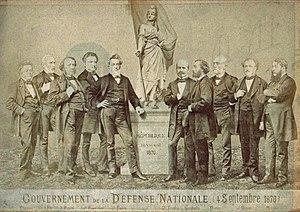
Gouvernement de la Défense Nationale 4 septembre 1870
Le gouvernement de la Défense nationale, aussi connu sous le nom de gouvernement provisoire de 1870 ou gouvernement provisoire de Défense nationale, est formé à Paris durant la Guerre franco-allemande, le 4 septembre 1870 après la capture de Napoléon III à la bataille de Sedan, la déchéance de l'empereur prononcée sous la pression de la foule au palais Bourbon par le Corps législatif et la proclamation de la République à l'hôtel de ville.